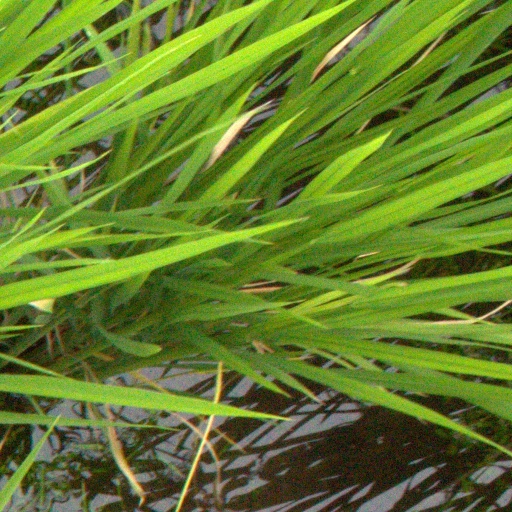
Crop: rice